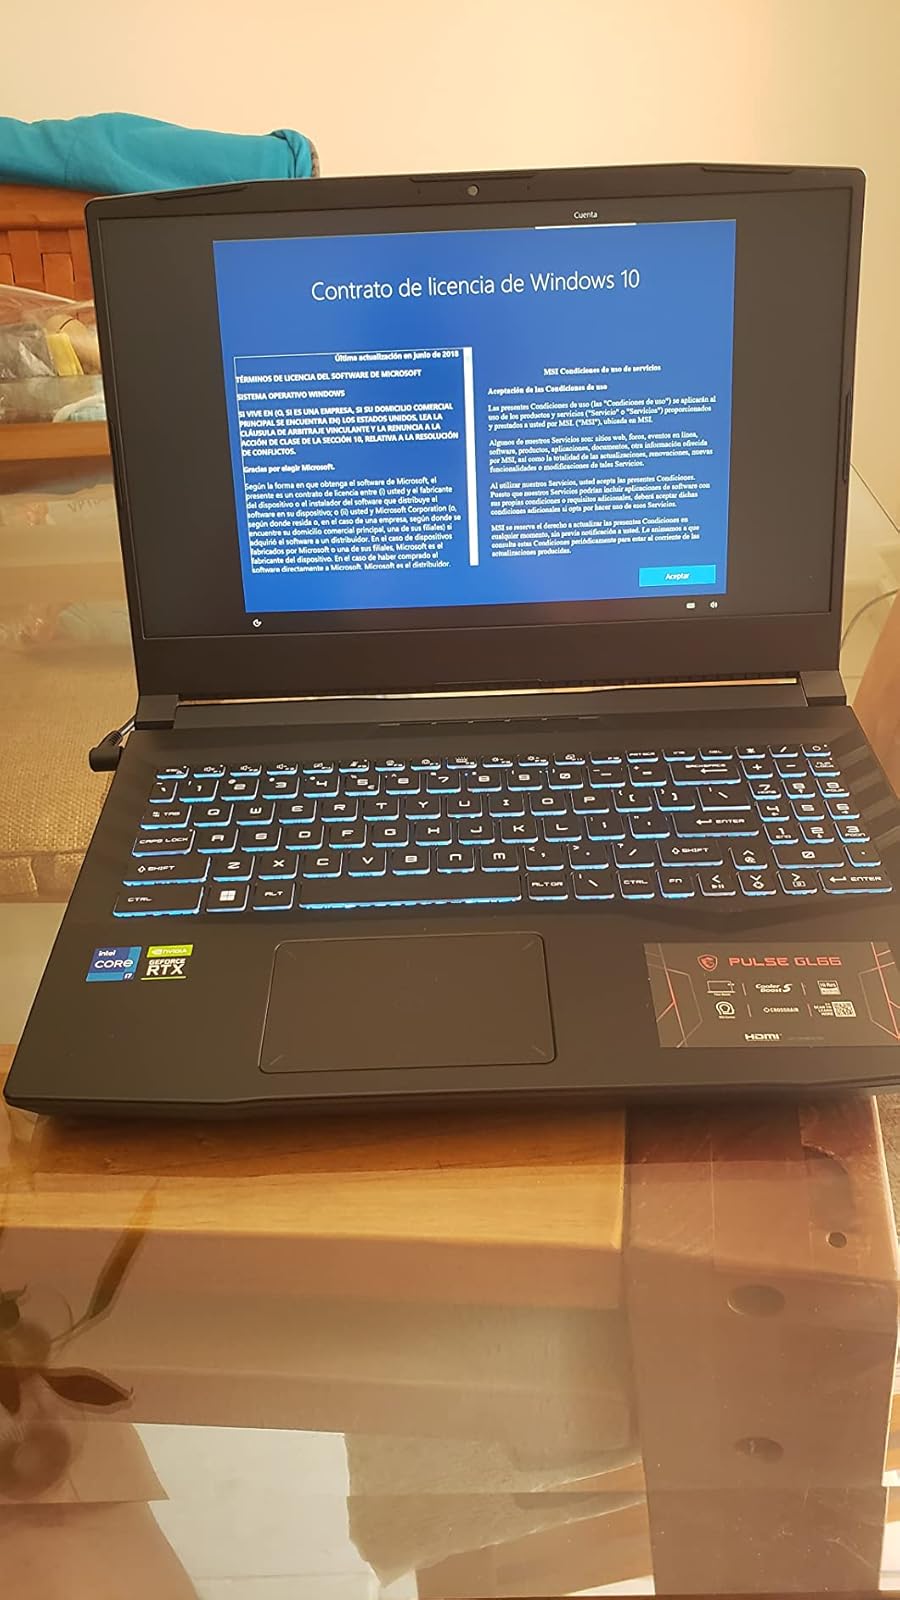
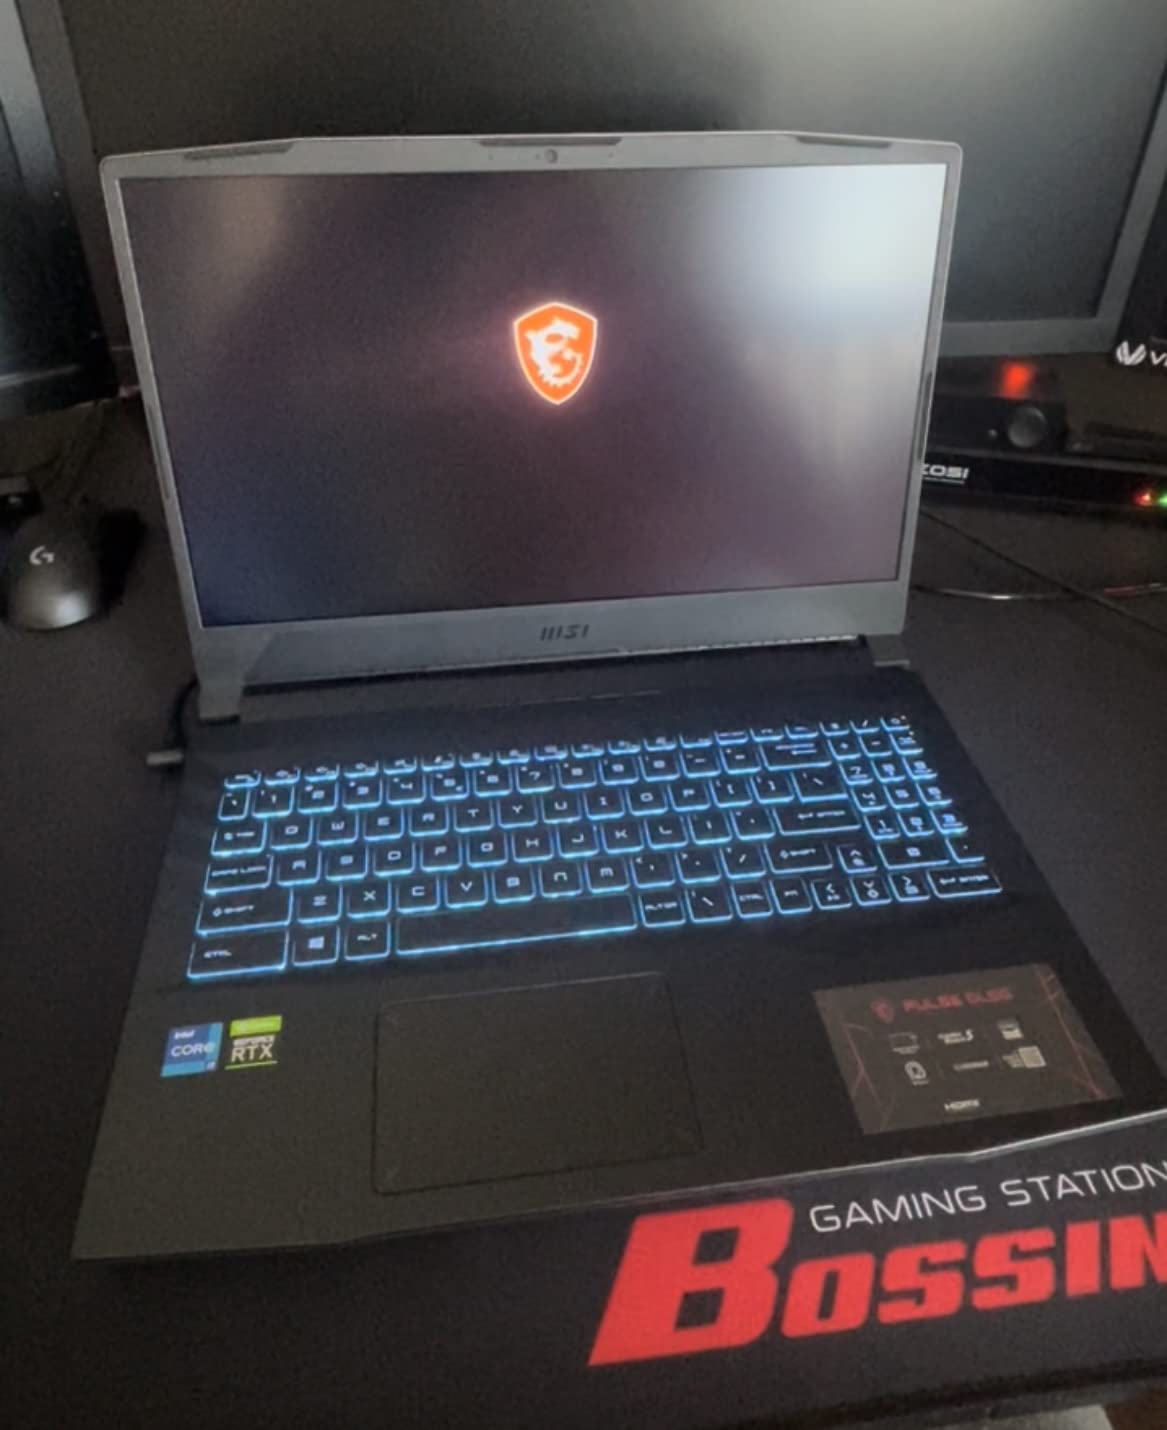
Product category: laptop
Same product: yes